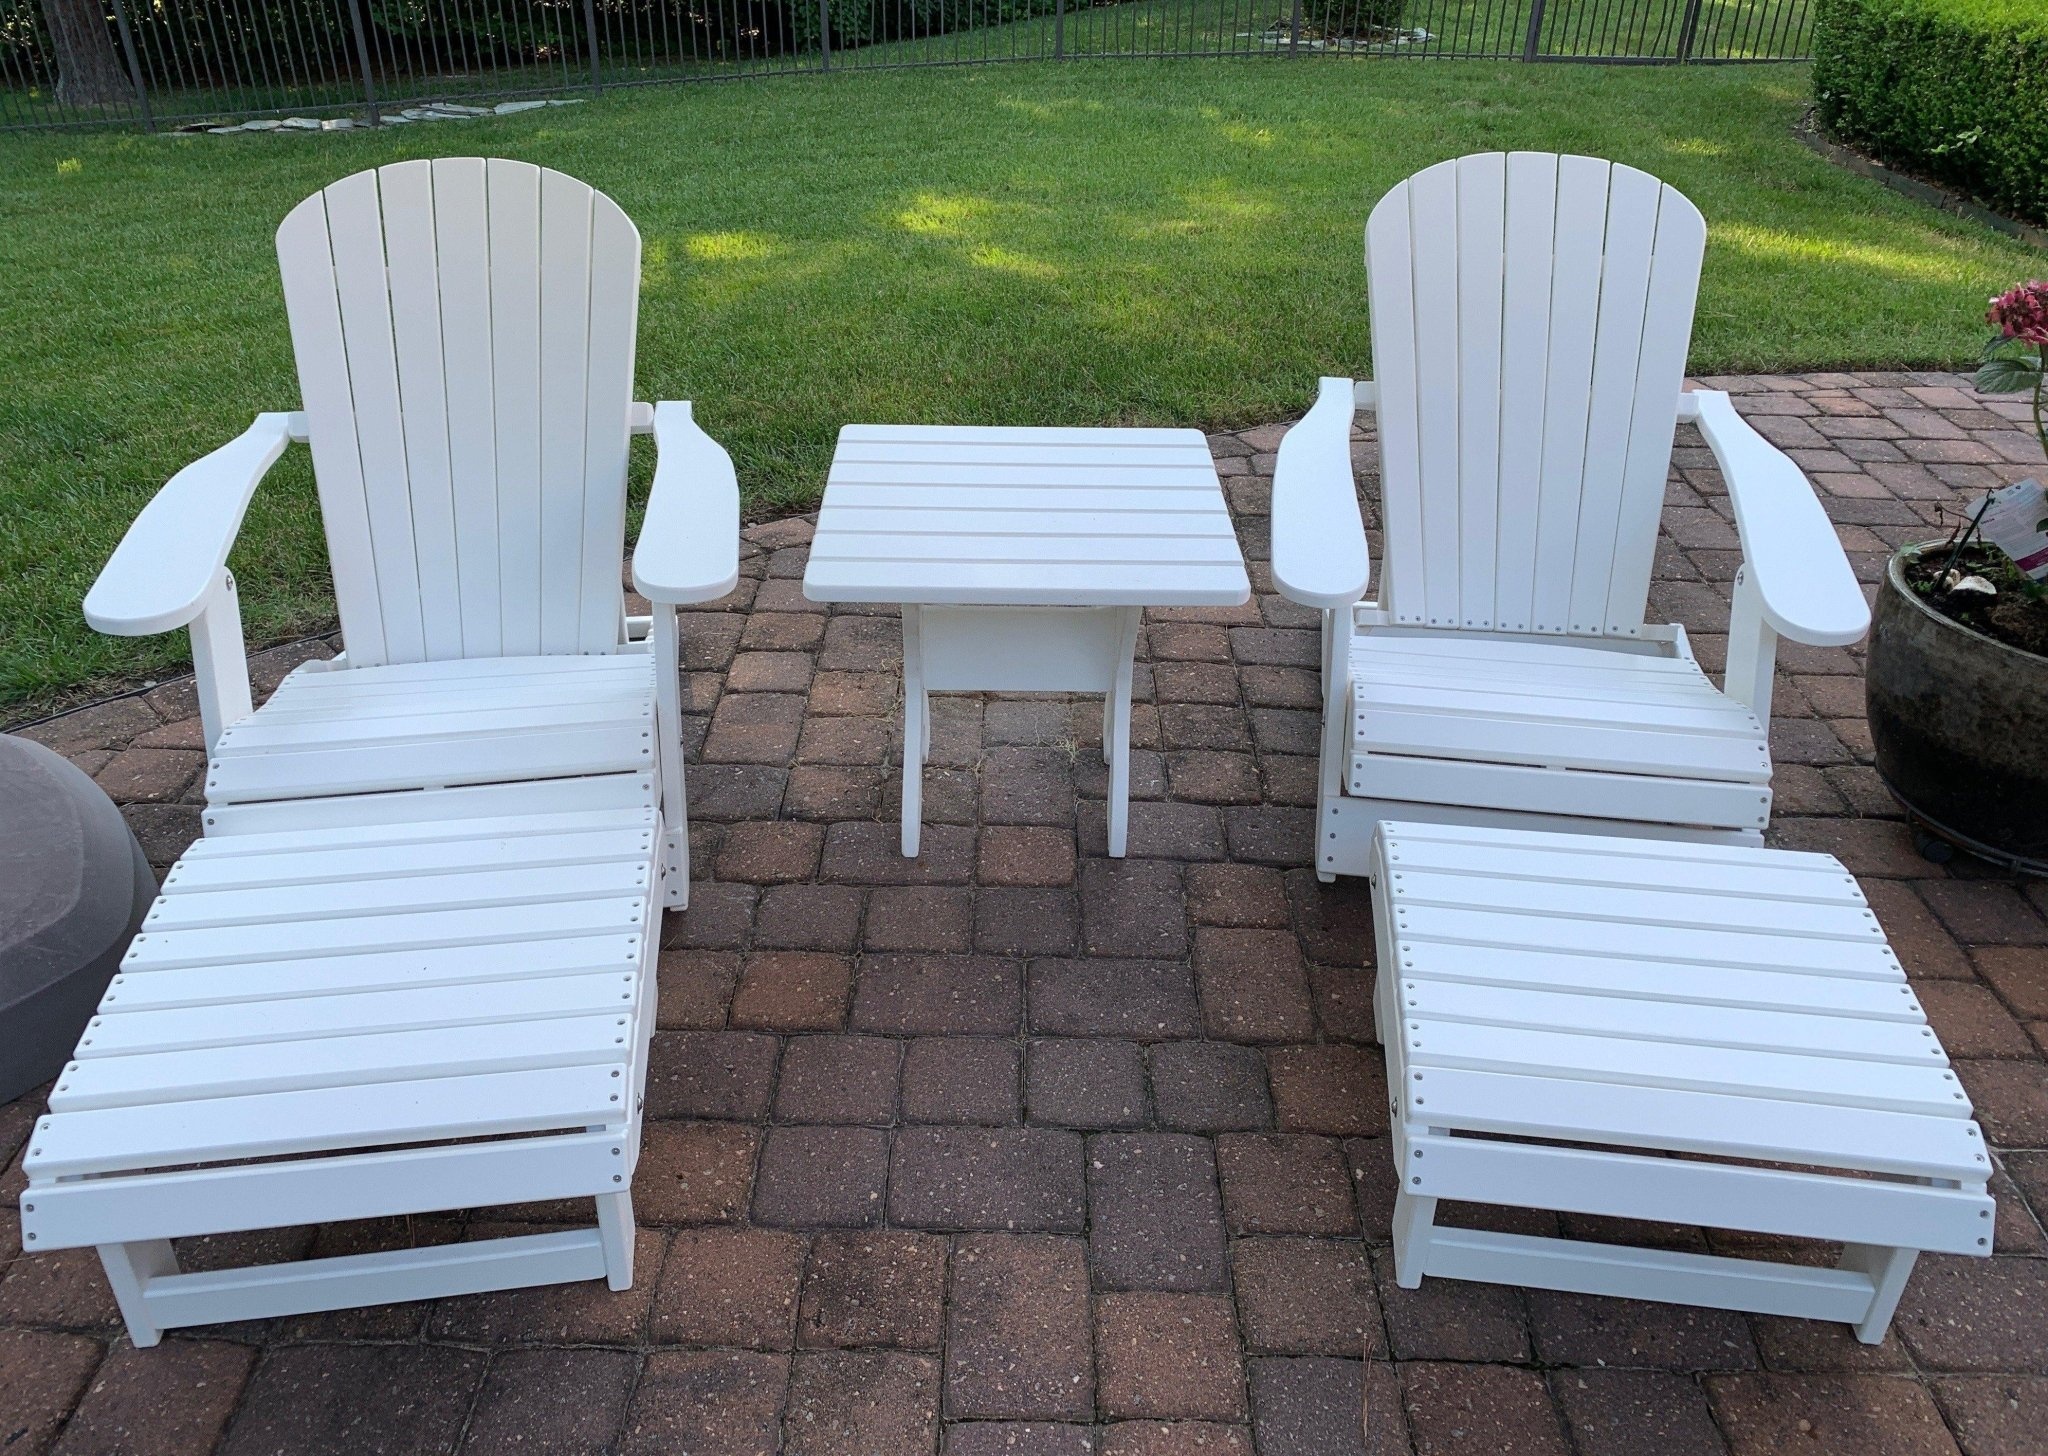
24" Square Side Table (Made-to-Order)
Elevate your outdoor living experience with our stunning 24" Square Side Table . Made-to-order for precise quality, this side table combines functionality and modern design, making it the perfect addition to any patio or deck. Designed to prevent tipping, it features wide-cut legs and a solid base, ensuring durability while adding style to your space. Product Specifications Dimensions: 21" height, 24" x 24" top Materials: Available in Pine/Cedar (14 lbs), Poly-Luxe (17 lbs), or IPE (26 lbs) Why Choose Our Side Table Versatile design complements various outdoor aesthetics Sturdy construction provides reliable support for your drinks or decor Lightweight options allow for easy repositioning Our 24" side table stands out in the market of outdoor furniture by offering customizable materials and a design that emphasizes stability and style. Whether you prefer the natural beauty of wood or the durability of poly-luxe, we have an option for everyone. Transform your outdoor area today and experience the perfect blend of function and elegance. Order your side table now!
Brand: The Best Adirondack Chair Company
Category: Furniture > Outdoor Furniture > Outdoor Tables > Bistro Tables